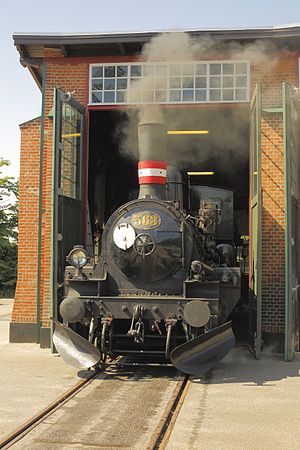
Veteranbane / Danske veteranbaner / Veterantog
Danmarks Jernbanemuseums damplokomotiv DSB litra K 563. Ryomgård remise.
K 563 i remise
En veteranbane er en jernbane, hvor der ikke kører persontog i normal drift, men som i stedet bliver drevet som museumsbane med veterantog, dvs. tog der består af bevaret materiel, der ikke længere benyttes i daglig drift. Veterantog forekommer også på jernbaner i almindelig drift, blandet med den øvrige trafik. Fælles for både veteranbaner og veterantog er at de normalt kun kører på bestemte dage, ved særlige lejligheder og som særtog. I nogle tilfælde sker driften i tilknytning til et jernbanemuseum, mens der andre steder kan være stationer med et historisk miljø og inventar.